The Last Married Couple in America

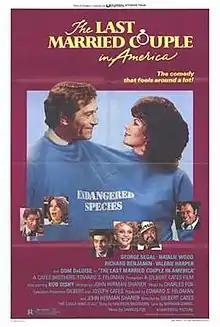

The Last Married Couple in America is a 1980 comedy film released in the US.